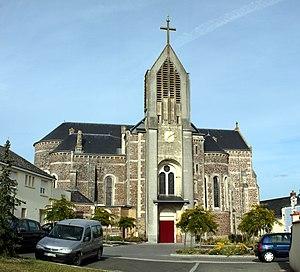
Église Saint-Hermeland, VIII°-IX°-1900, Saint-Herblon. Cette photo n'a pas d'EXIFcar c'est un montage panoramique de 3 photos. Peux fournir les originaux si besoin.
Saint-Herblon est une ancienne commune de l'Ouest de la France, située dans le département de la Loire-Atlantique, en région Pays de la Loire. Elle est devenue le 1ᵉʳ janvier 2016 une commune déléguée de la commune nouvelle de Vair-sur-Loire.
La liste des églises de la Loire-Atlantique recense de la manière la plus complète possible les églises, cathédrales et basiliques situées dans le département français de la Loire-Atlantique.